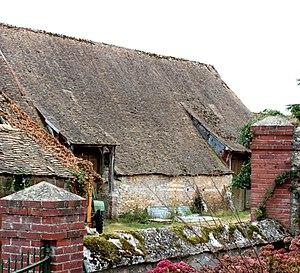
Grange dîmière de Daubeuf-la-Campagne
Daubeuf-la-Campagne est une commune française située dans le département de l'Eure en région Normandie.
La grange dîmière de Daubeuf-la-Campagne est un bâtiment datant des XIIᵉ et XIVᵉ siècles situé à Daubeuf-la-Campagne, dans le département de l'Eure en région Normandie. L'édifice fait l'objet d'une inscription au titre des Monuments historiques depuis le 12 octobre 1948.